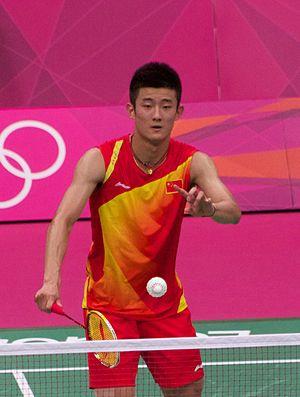
Chen Long, né le 18 janvier 1989 à Shashi en Chine, est un joueur professionnel de badminton évoluant dans la catégorie « simple messieurs », champion olympique en 2016 et double champion du monde.
Le badminton est un sport de raquette qui oppose soit deux joueurs, soit deux paires, placés dans deux demi-terrains séparés par un filet. Les joueurs, appelés badistes, marquent des points en frappant un volant à l'aide d'une raquette afin de le faire tomber dans le terrain adverse. L'échange se termine dès que le volant touche le sol ou reste accroché dans le filet.